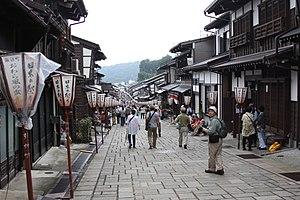
Rue de Yatsuo
Kaze no bon ou Owara kaze no bon est une fête japonaise qui se tient chaque année du 1ᵉʳ au 3 septembre au village de Yatsuo, dans la municipalité étendue de Toyama sur la côte occidentale de l'île principale de Honshū au Japon. « Kaze no bon » peut se traduire littéralement par « bénédiction du vent ».